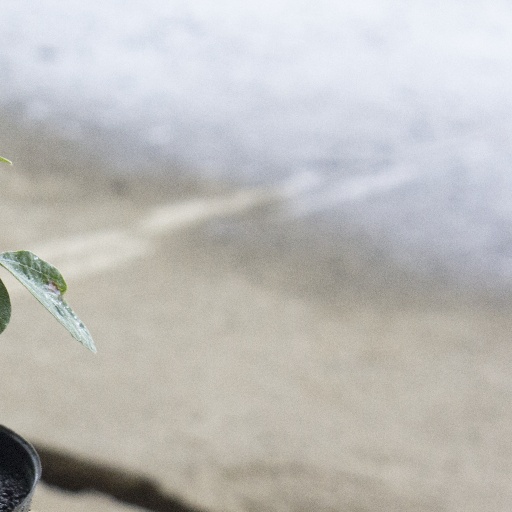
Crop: soybean